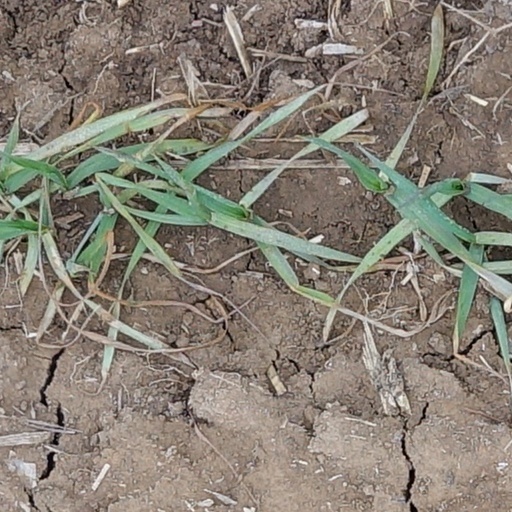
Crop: wheat